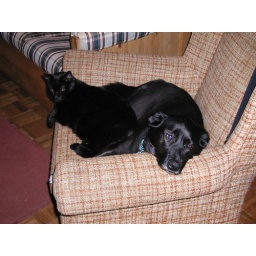
My cat and dog in the same chair. Yes, they are both black.